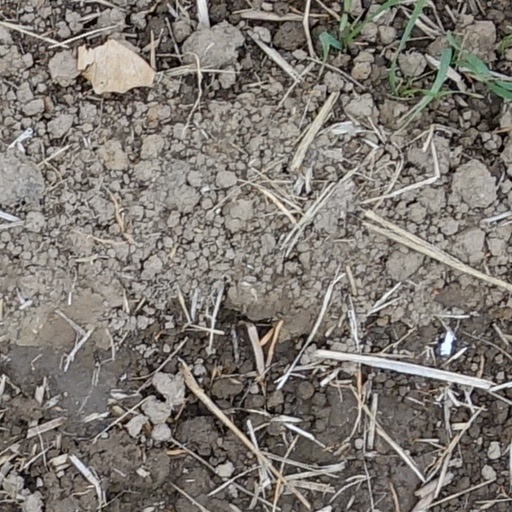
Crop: wheat